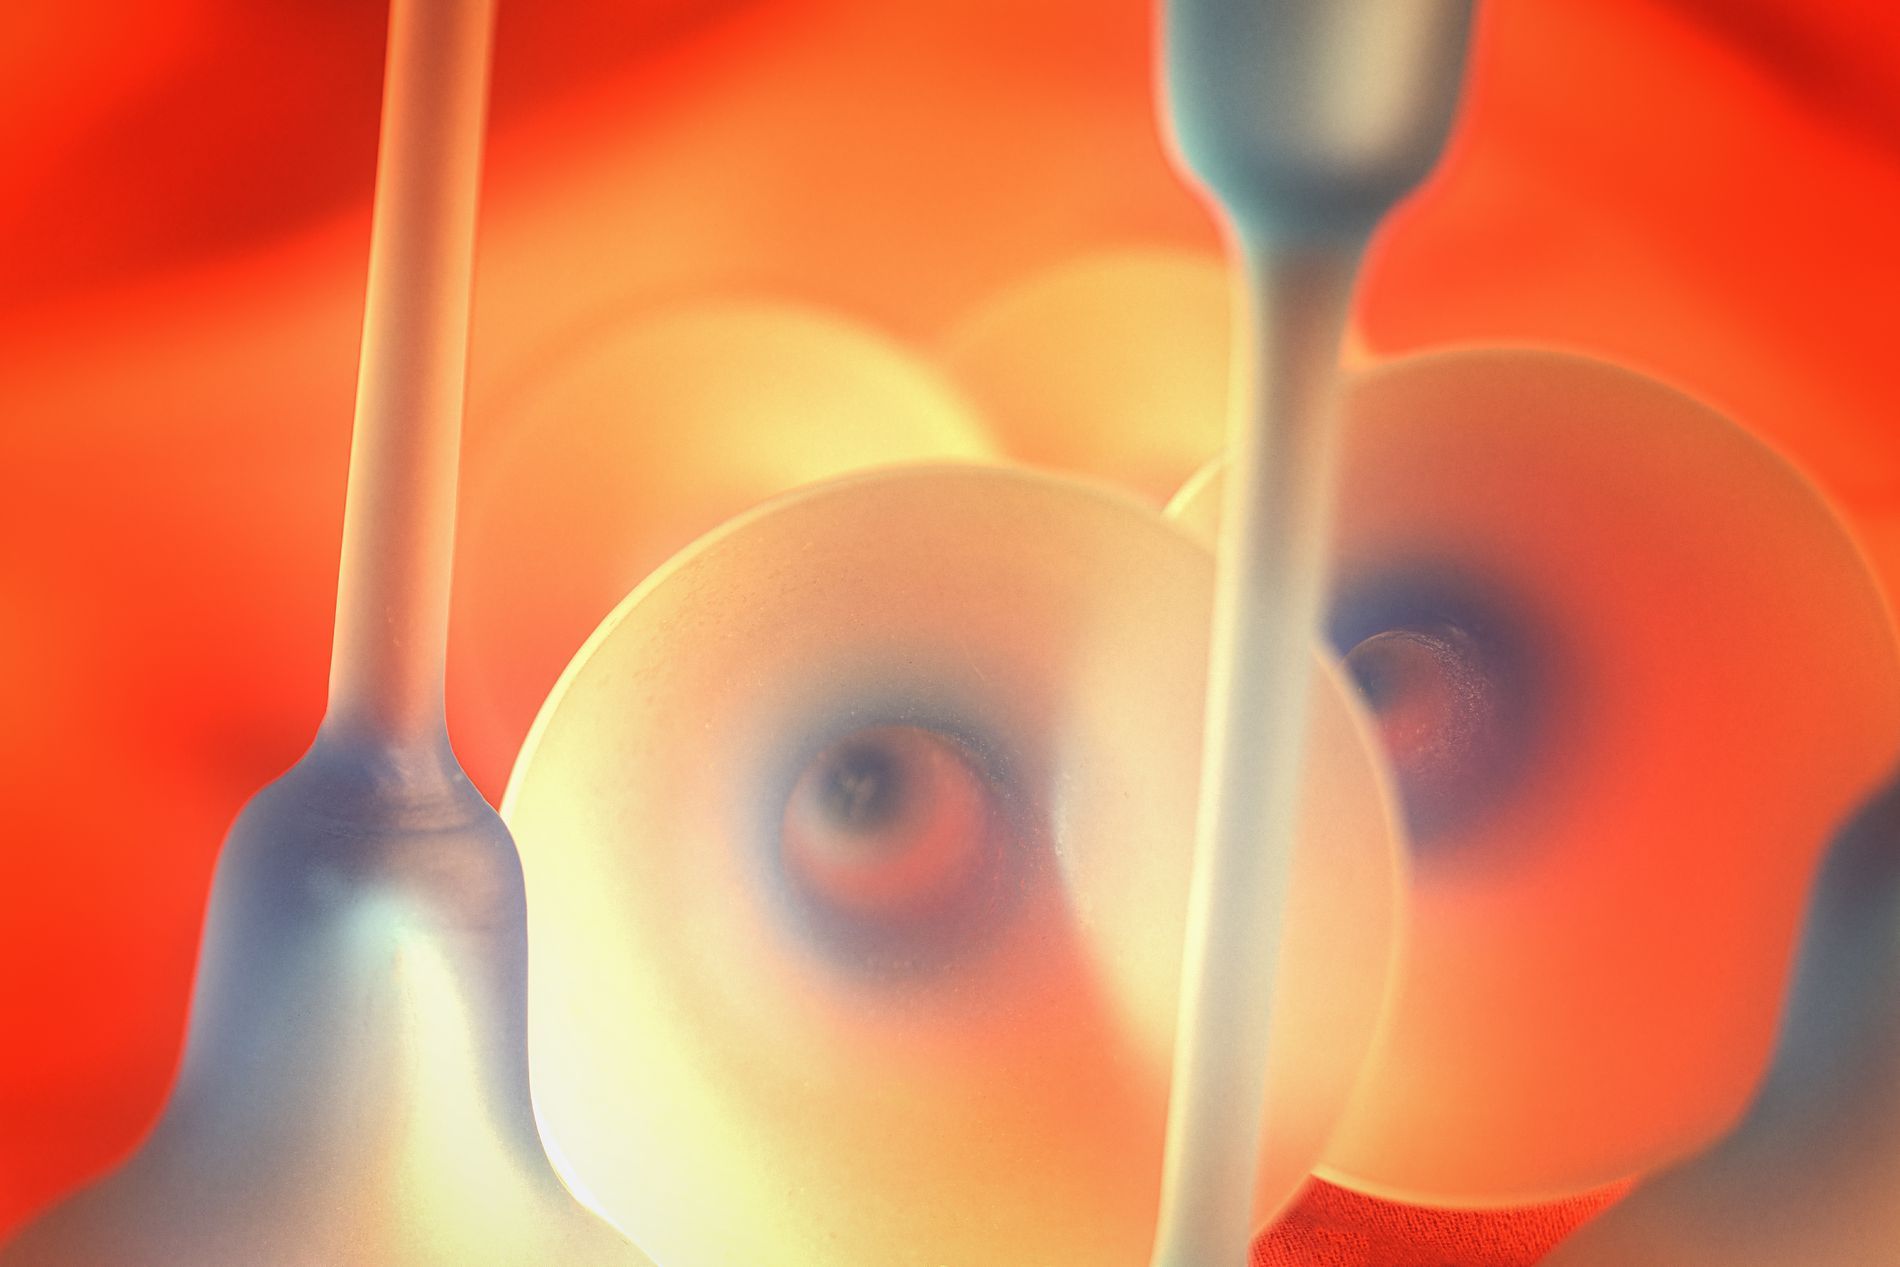
Cups of glass
A picture of five cups of glasses put in different positions against blurry orange background creating an artistic scene.
A landscape photo captured by a close-up zoom-in view focused on five cups of glasses with blurry background and orange and black color palette for the whole scene, which indicates optimism and happiness feelings
Labels: Cutlery, Lamp, Lighting, Brush, Device, Tool, Toothbrush, Spoon, Person, Sphere, Chandelier, Lampshade, Light, Back lit cups, Painting, Glass cup, Blurry orange background, Glass Cups
Camera: Canon Canon EOS R5
Lens: TS-E90mm f/2.8, Canon TS-E 90mm f/2.8
Aperture: F2.8
Exposure: 1 sec
ISO: 100
Focal length: 90.0 mm